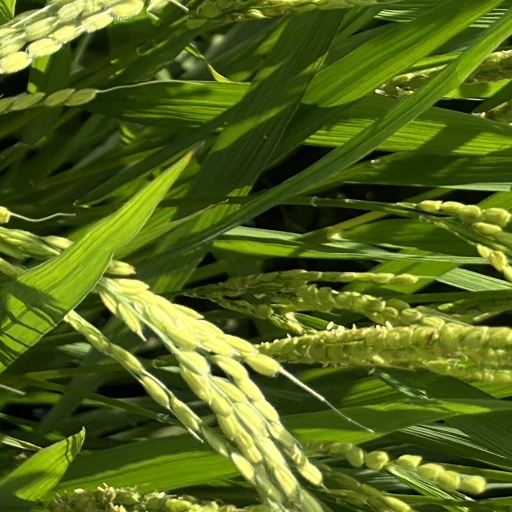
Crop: rice